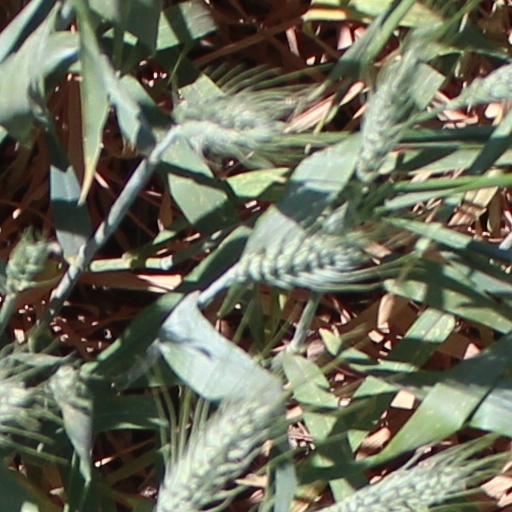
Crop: wheat